Clackline Bridge

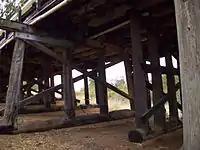
View of Clackline Bridge from below, showing the structure of the bridge and piers

The bridge has undergone multiple alterations, but the original piers remain. They were constructed as "four rounded braced wandoo piles supported from horizontal 450mm timber sills, adzed to 400mm, fixed to concrete footings", with the footings designed to bear on foundation rocks beneath the surface. The bridge's original spans were made up of seven rounded timber wandoo stringers, of at least diameter, bearing on jarrah corbels, supported by jarrah half caps in size. The span over the railway alignment was originally supported on four steel beams, weighing each.